Albert Reuss

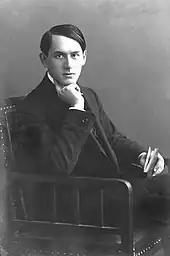
Albert Reuss in 1915

Albert Reuss (2 October 1889 – 4 November 1975) was an Austrian-born British painter and sculptor. He was born in Vienna and fled to Britain in 1938 following the Anschluss, Adolf Hitler’s annexation of Austria to the German Reich. In the process, Reuss lost many members of his family, and the reputation he had built up as an artist in Vienna. He continued to work as an exiled artist, but his style changed dramatically, reflecting the trauma he had suffered. Many public collections in Britain hold his work, most notably Newlyn Art Gallery in Cornwall, the British Museum and the Victoria and Albert Museum in London, the Österreichische Galerie Belvedere (the Belvedere Gallery) and the Albertina both in Vienna, and the Tel Aviv Museum of Art in Israel.